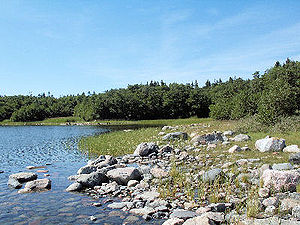
Roslagen
Söderöra i Roslagen, en af de mange skærgårdsøer i Stockholms skærgård
Roslagen er i Sverige i dag navnet på skærgården ud for Upplands kyst og fastlandet langs kysten.